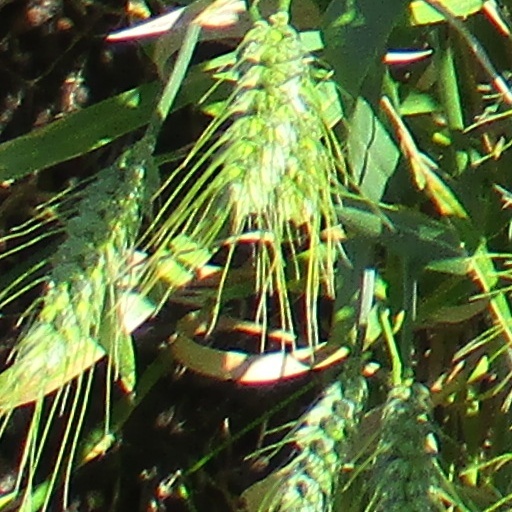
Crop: wheat